Adolf Hölzel

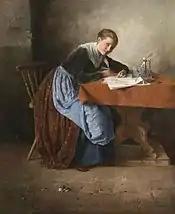
The Love Letter; an example of his early work

After completing his studies, Hölzel married and divided his time between Munich and Rothenburg ob der Tauber. In Munich, he became acquainted with Fritz von Uhde, who introduced him to Impressionism. Together with Von Uhde, Ludwig Dill and Arthur Langhammer, he helped create an art school, the Dachauer Malschule, in the nearby village of Dachau, which later became the keystone of the famous Dachau art colony. He lived there from 1888 to 1905 and his novel teaching methods drew students from all over Europe. In 1904, he participated in the first exhibition of the Deutscher Künstlerbund.